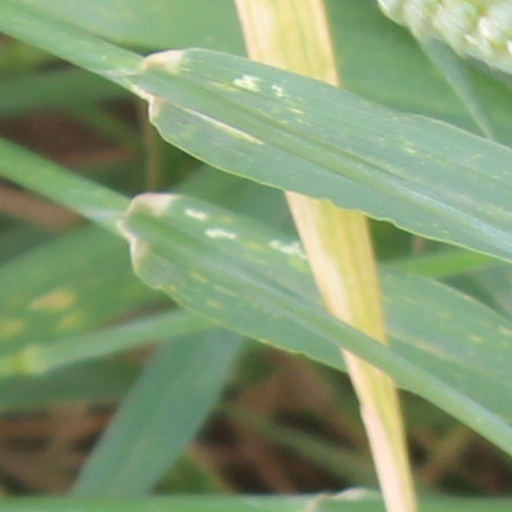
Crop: wheat